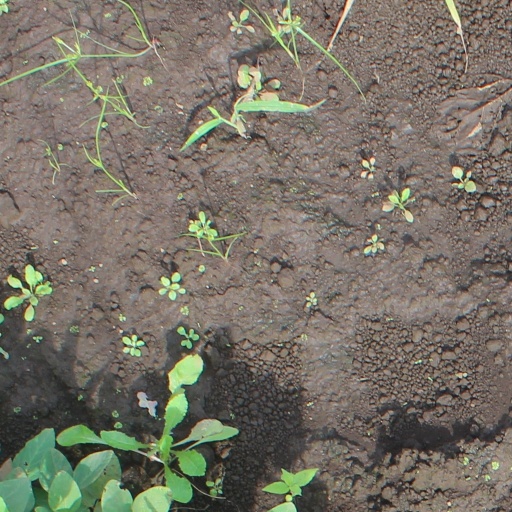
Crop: soybean